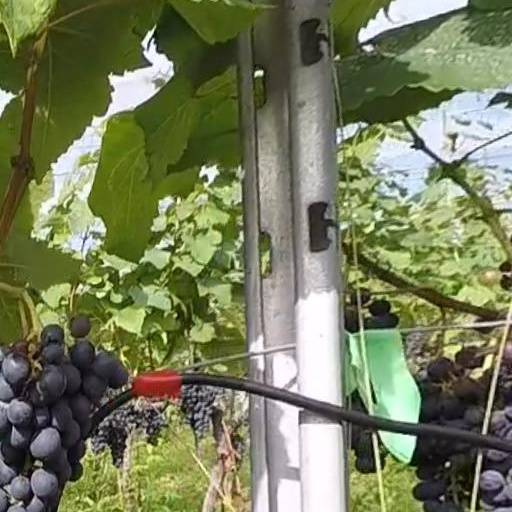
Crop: grape